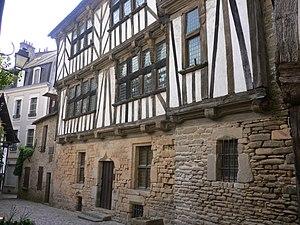
Cet article recense les monuments historiques de Quimperlé dans le Finistère.
Quimperlé [kɛ̃pɛʁle] est une commune française, située dans le département du Finistère en région Bretagne.